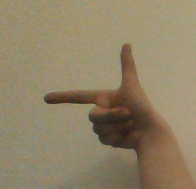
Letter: yaa